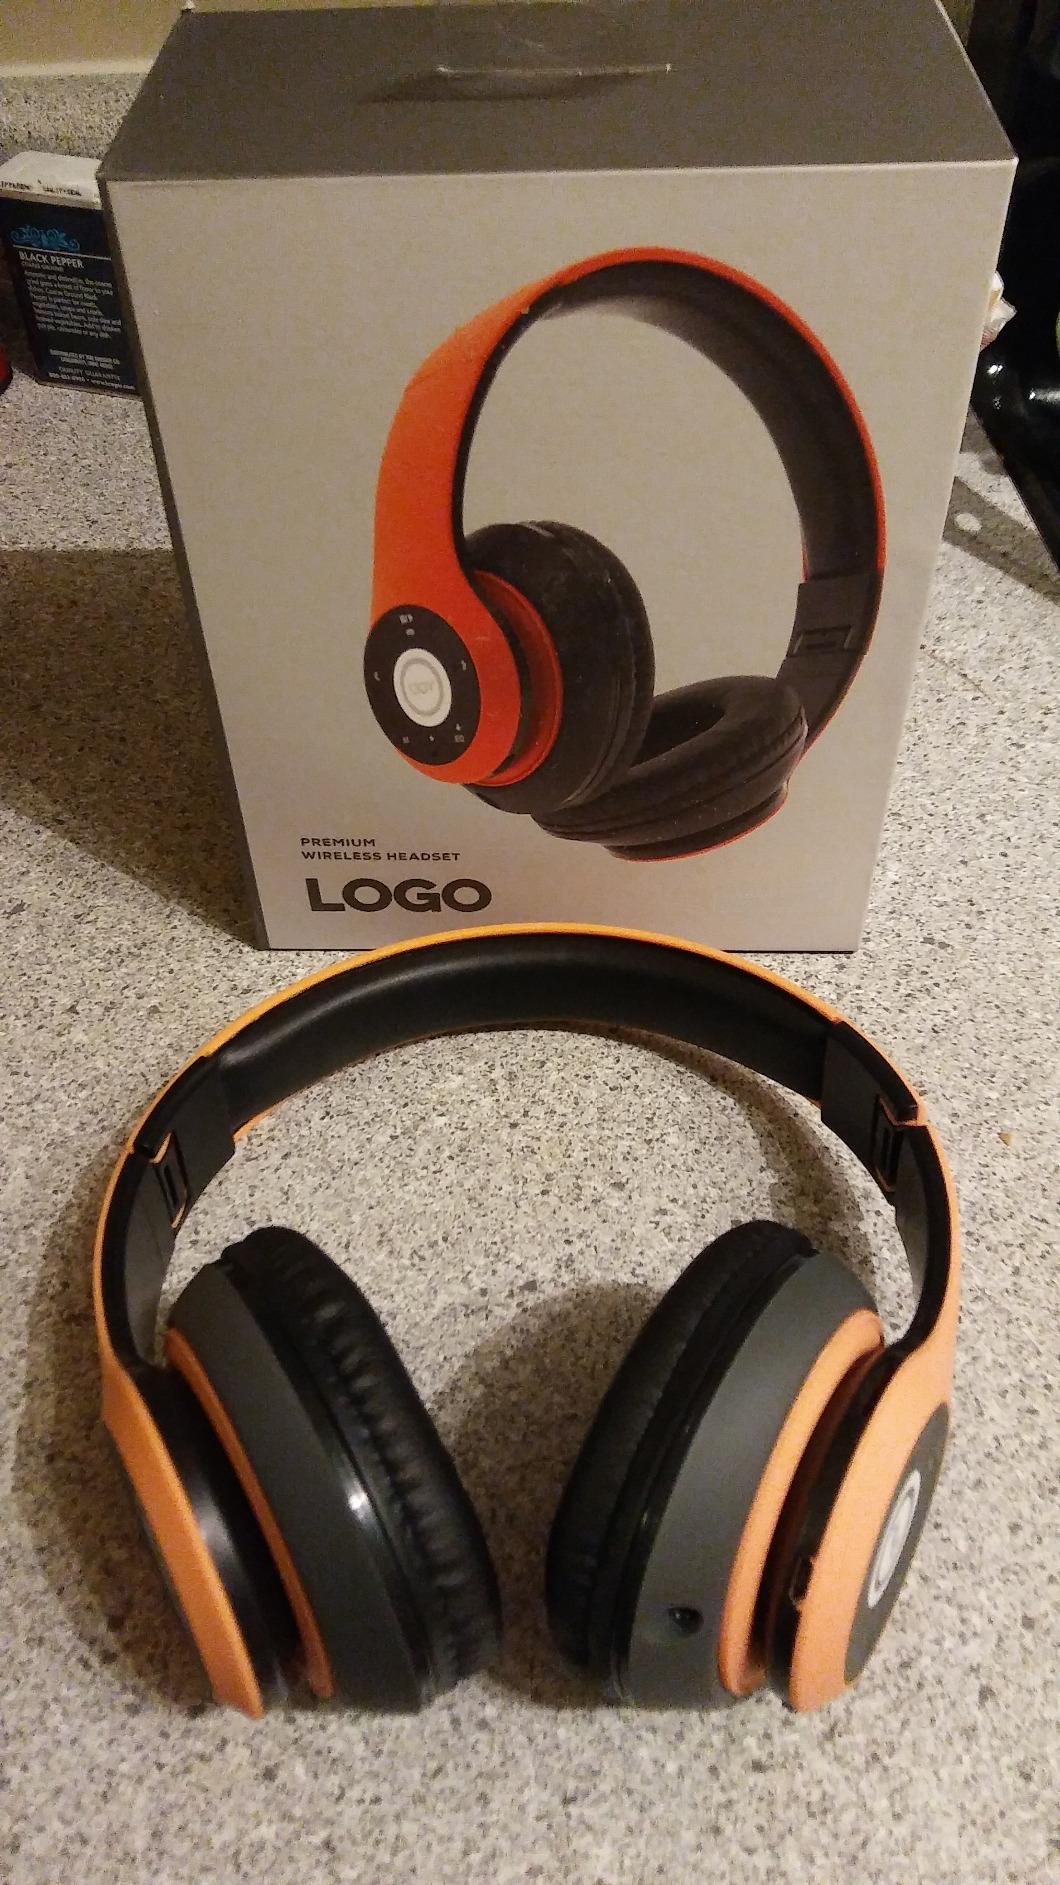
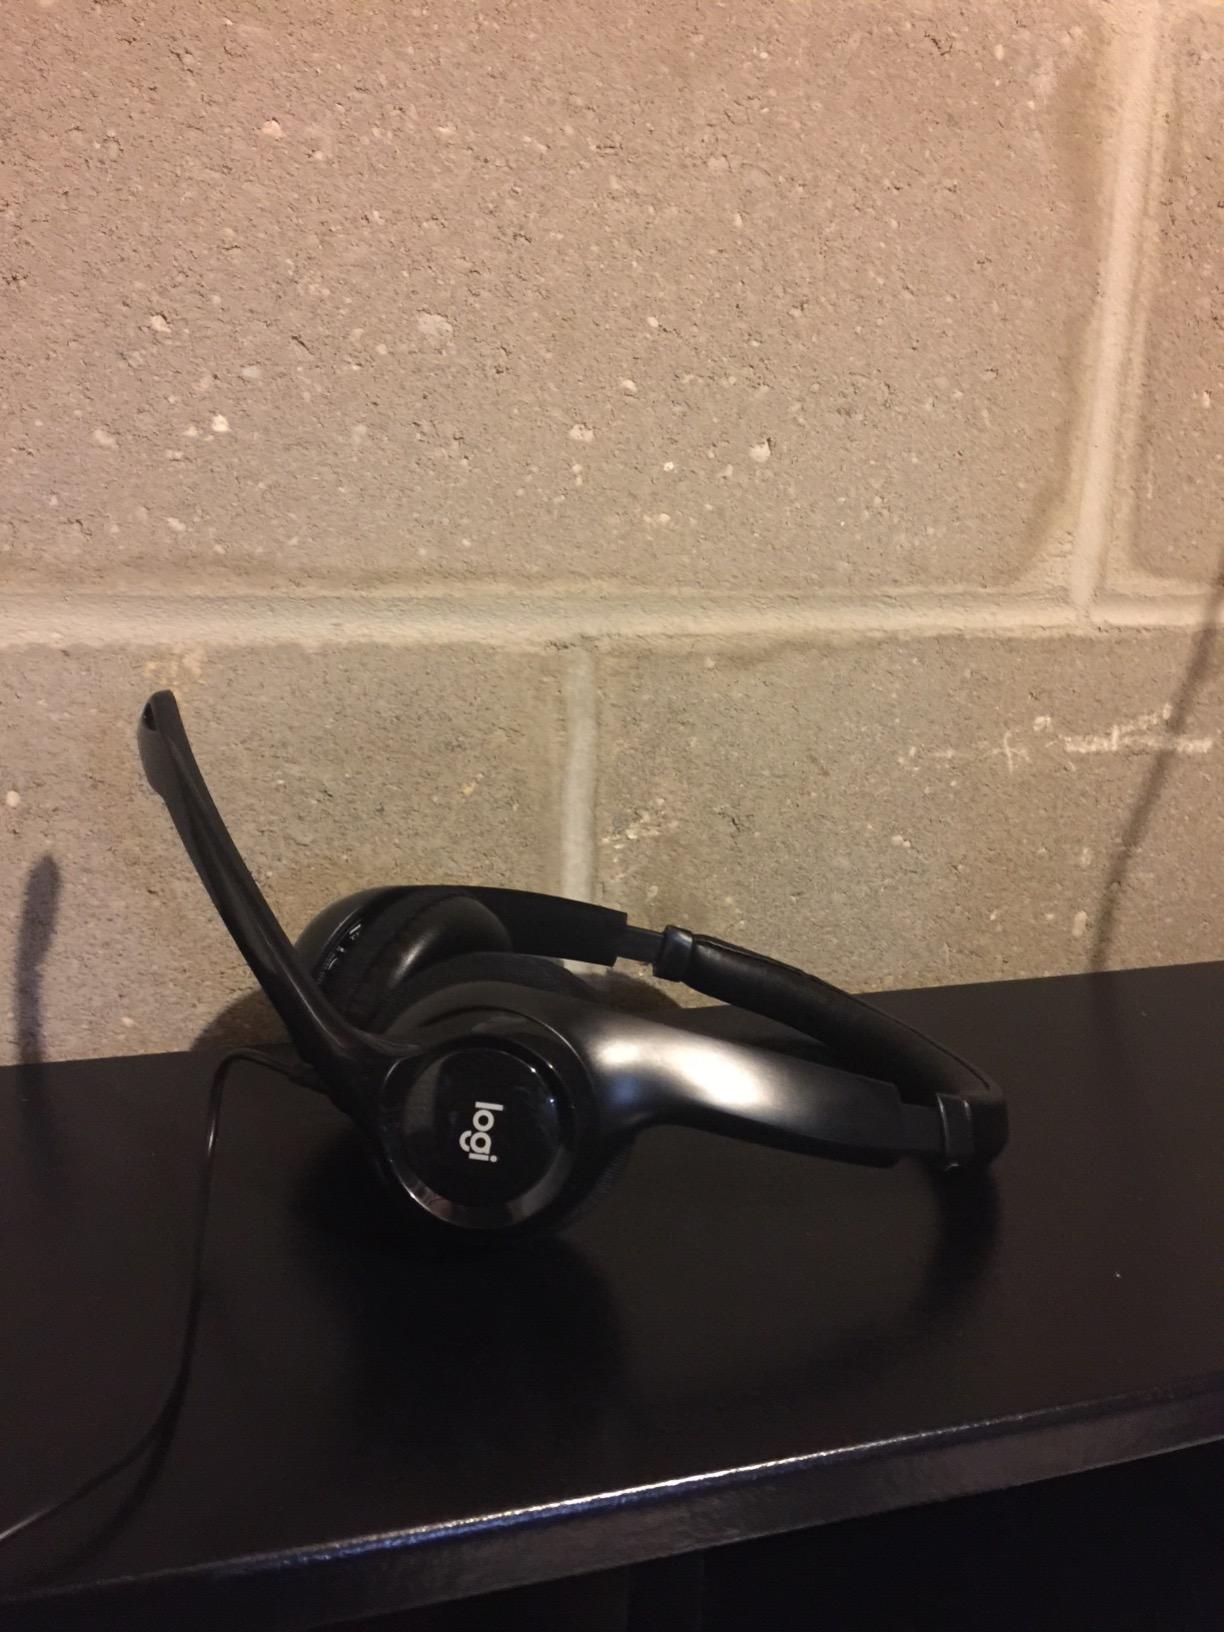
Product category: headphones
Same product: no